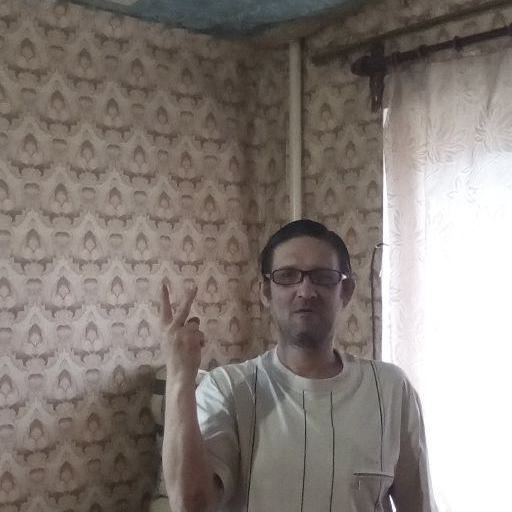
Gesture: peace_inverted